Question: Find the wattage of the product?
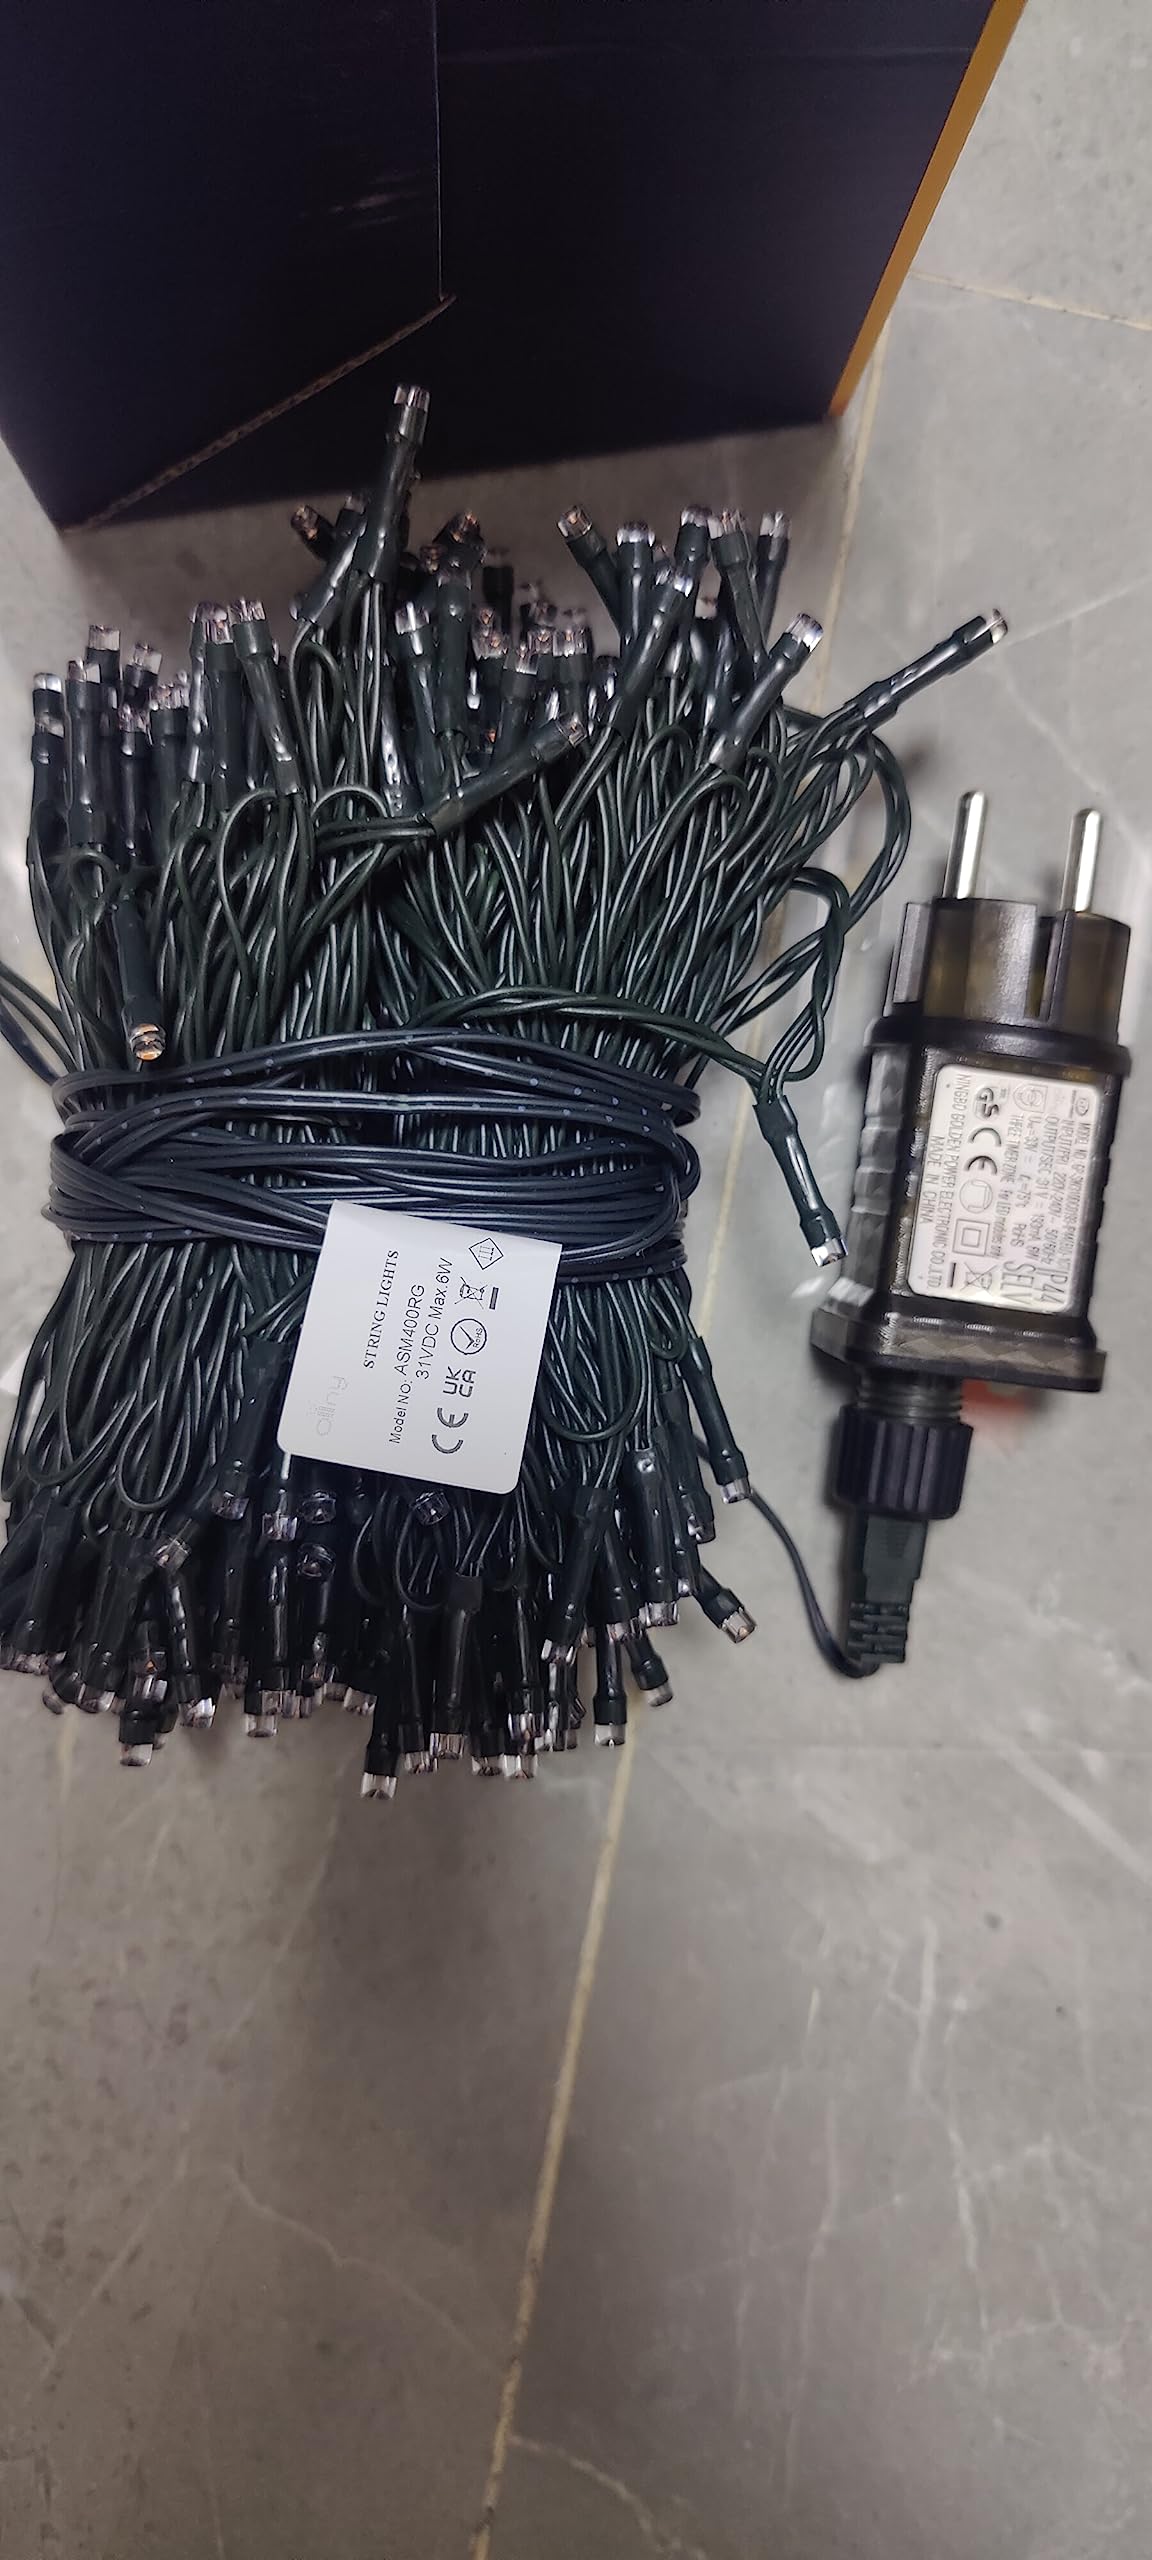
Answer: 6.0 watt